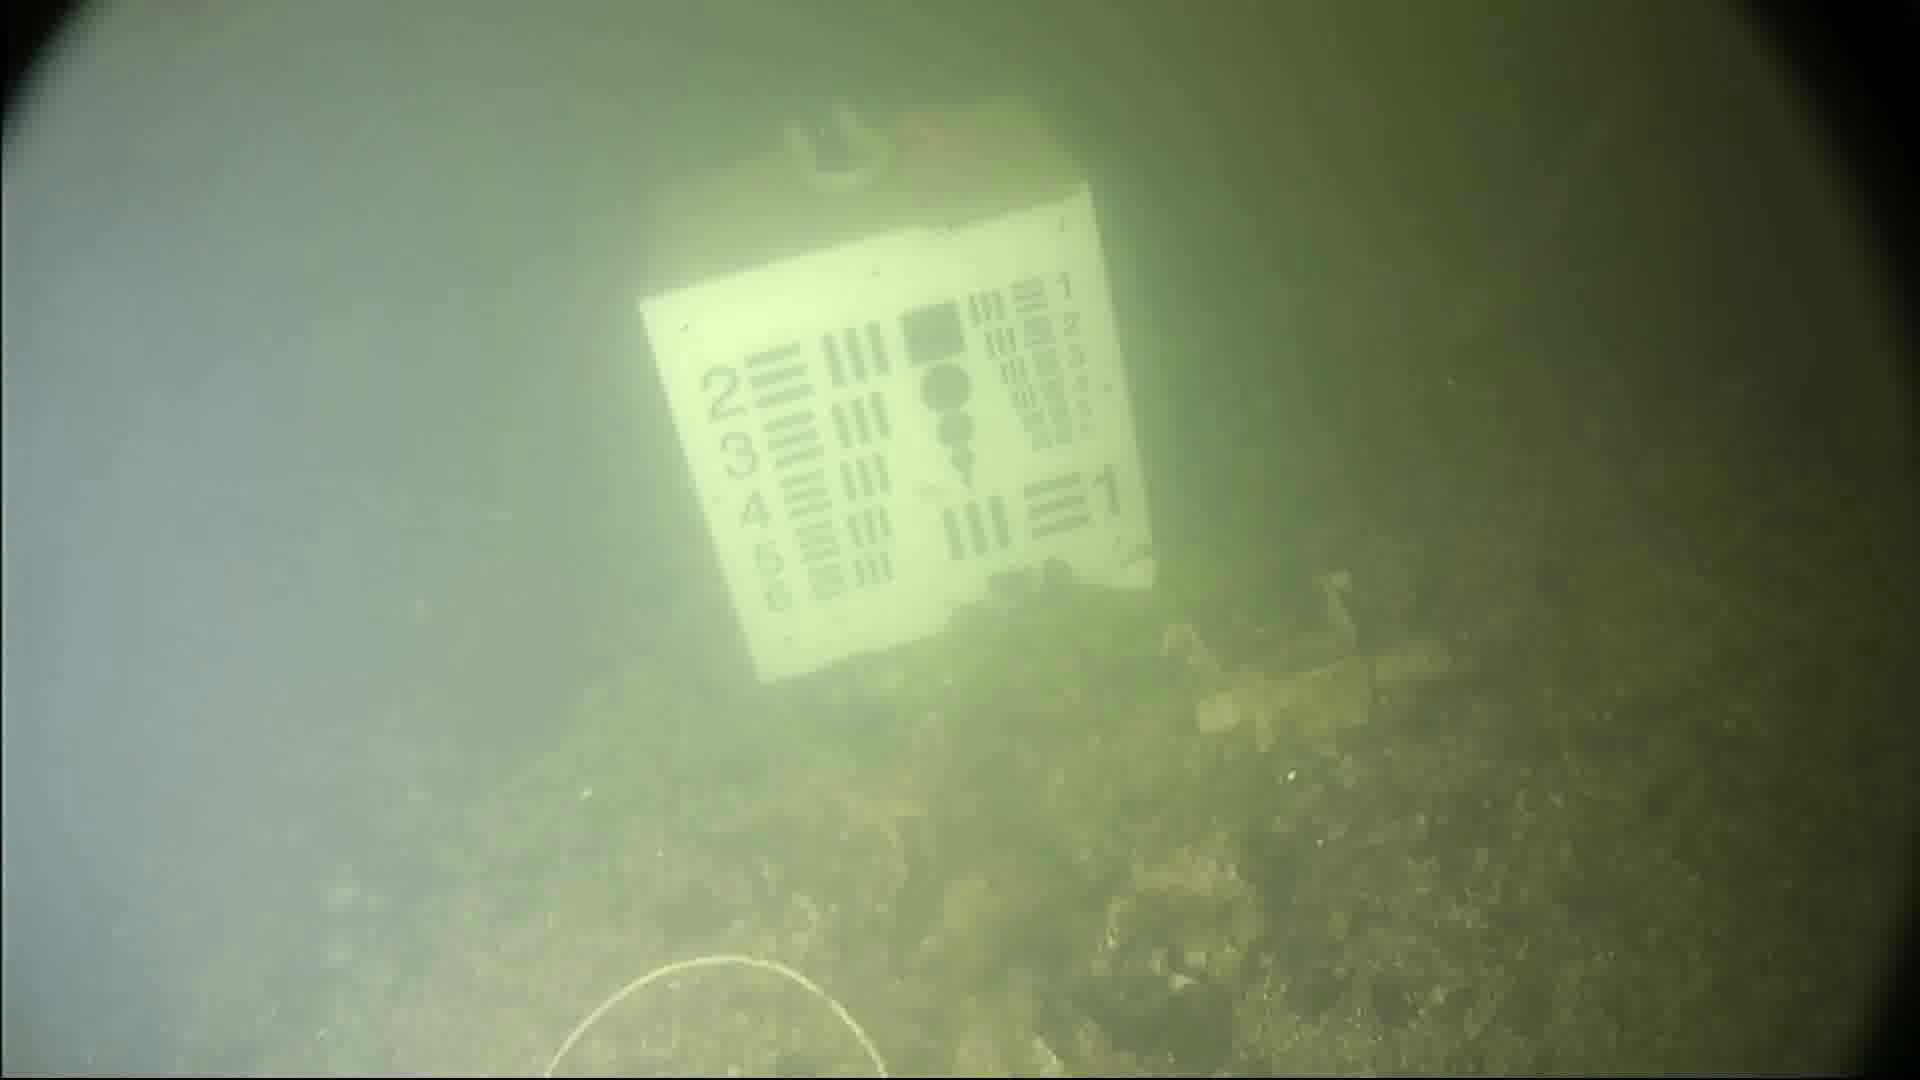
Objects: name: starfish